Ba'ath Party

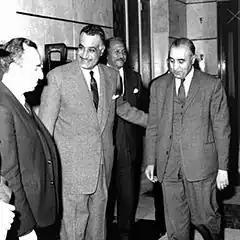
Michel Aflaq (left) and Salah al-Din Bitar (right) with Egyptian President Gamal Abdel Nasser (centre) in 1958. The three leaders were prime advocates for a pan-Arab union

On 24 June 1959, Fuad al-Rikabi, the Regional Secretary of the Iraqi Regional Branch, accused the National Command of betraying Arab nationalist principles by conspiring against the UAR. In light of these criticisms, the Ba'ath convened the 3rd National Congress, held 27 August–1 September 1959, attended by delegates from Iraq, Lebanon, Jordan, South Arabia, the Gulf, "Arab South", "Arab Maghreb", Palestine, and Party student organisations in Arab and other universities. The congress is notable for endorsing the dissolution of the Syrian Regional Branch, which had been decided by Aflaq and Bitar without inner-party consultation in 1958, and for expelling Rimawi, the Regional Secretary of the Jordanian Regional Branch. Rimawi reacted to his expulsion by forming his own party, the Arab Socialist Revolutionary Ba'ath Party, which established a rival National Command to compete with the original. The National Command responded to the problems in Iraq by appointing a Temporary Regional Command on 2 February 1960, which appointed Talib El-Shibib as Regional Secretary, and on 15 June 1961 the National Command expelled Rikabi from the party.